Cornish Way

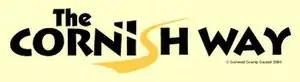
Cornish Way logo

The Cornish Way is a cycle route which is part of the National Cycle Network that links Bude to Land's End. The route is via Padstow or St Austell and is 180 miles in length.